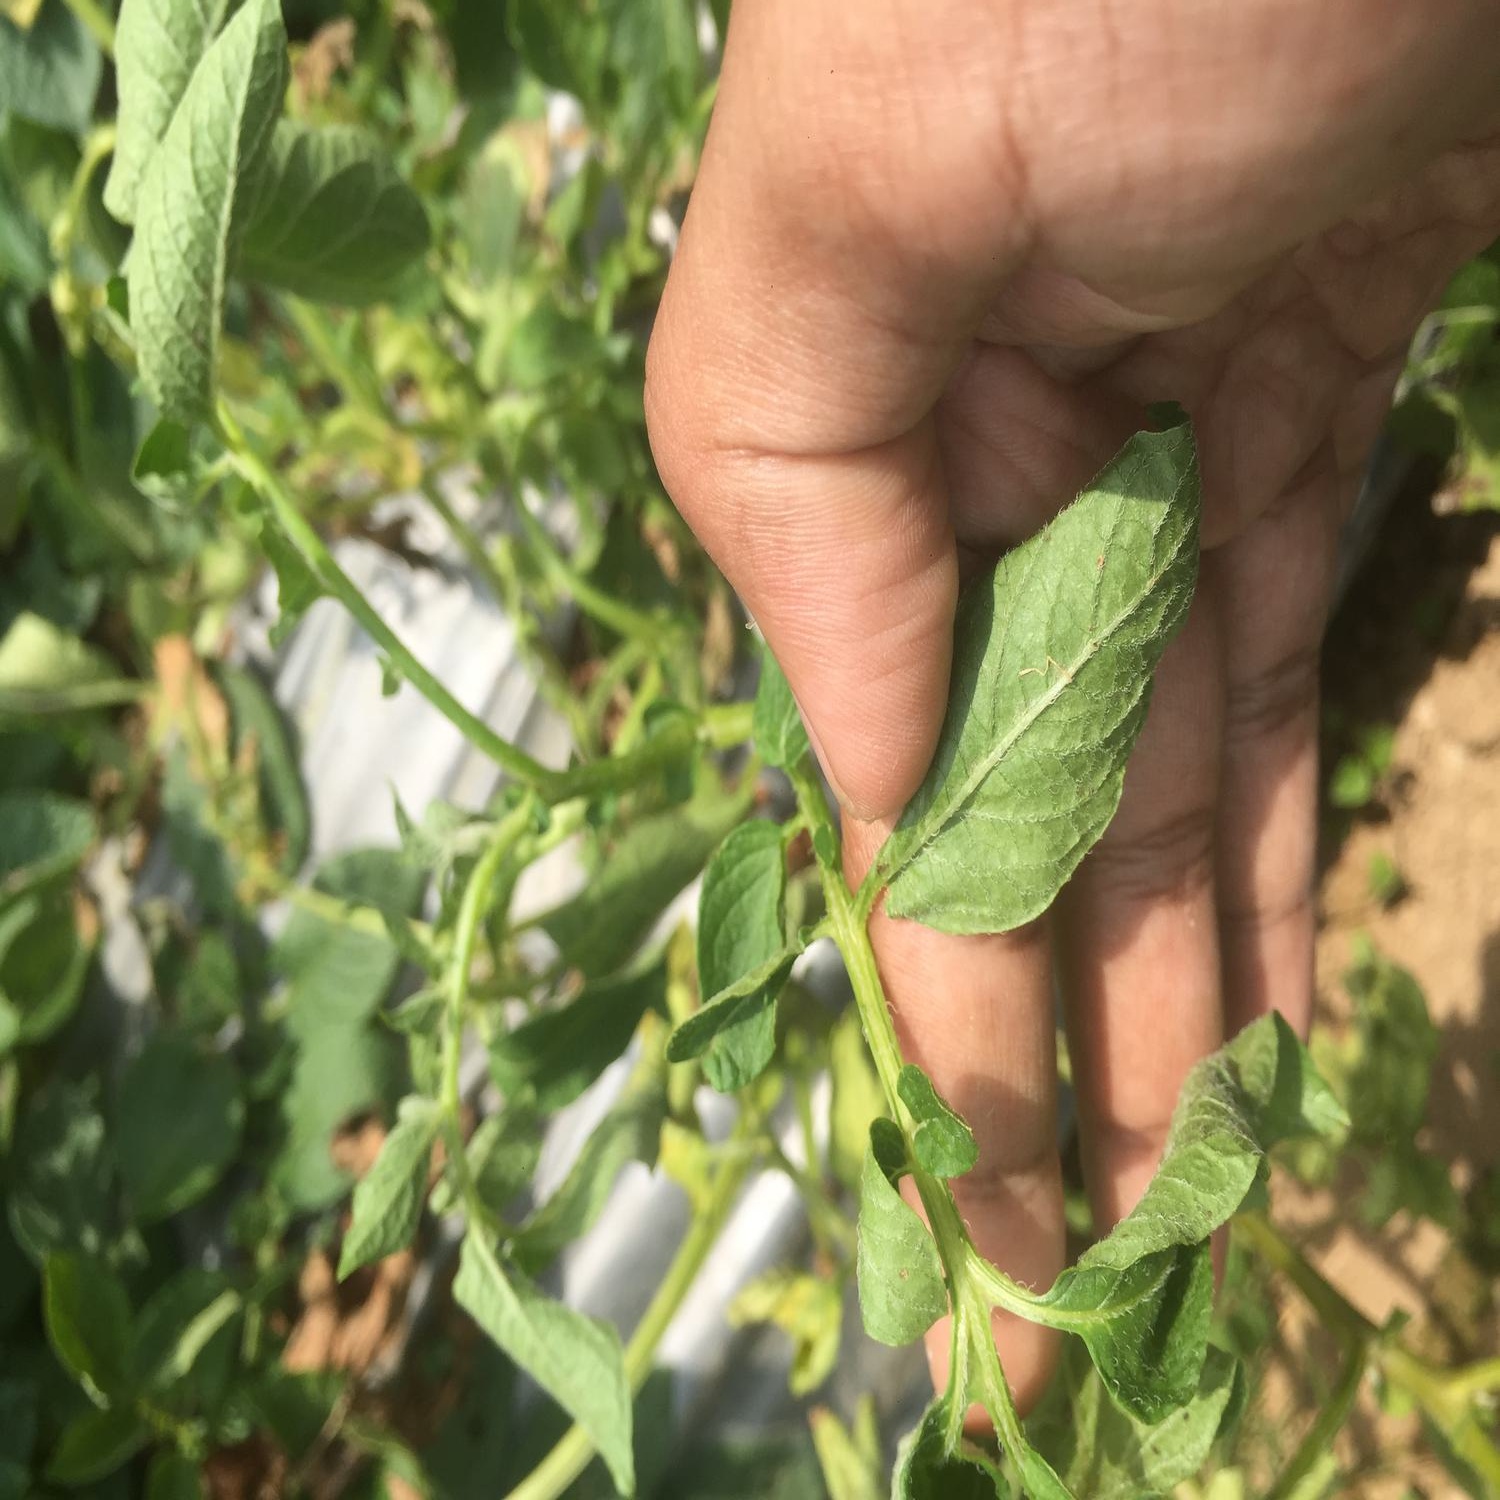
Etiqueta: Pudricion_Parda